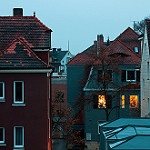
Label: buildings